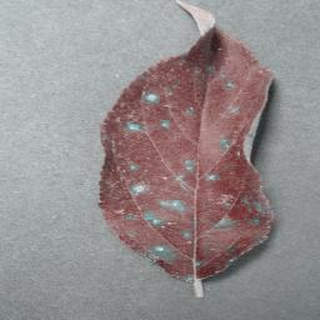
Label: apple_cedar_apple_rust